Texas State Highway Spur 366

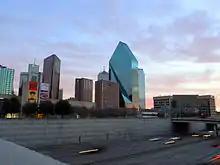
Facing southwest towards downtown from Harwood Street, with the angular Fountain Place in view (before the construction of Klyde Warren Park)

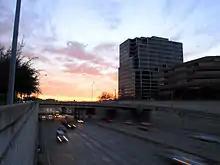
Facing west from Harwood Street towards buildings in the International Center neighborhood of Uptown (before the construction of Klyde Warren Park)

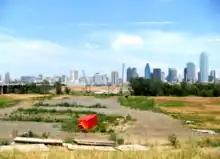
The beginning of work on the extension of Woodall Rodgers Freeway into West Dallas

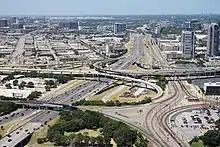
Spur 366 interchange with Interstate 35E

Spur 366, also named the Woodall Rodgers Freeway, is a freeway that connects Beckley Avenue and Singleton Boulevard in West Dallas to Interstate 35E, Interstate 345 and U.S. Route 75 (North Central Expressway) in central Dallas, Texas. The highway, as part of the downtown freeway loop, also serves as a dividing line between downtown Dallas on the south and the Uptown and Victory Park neighborhoods on the north.